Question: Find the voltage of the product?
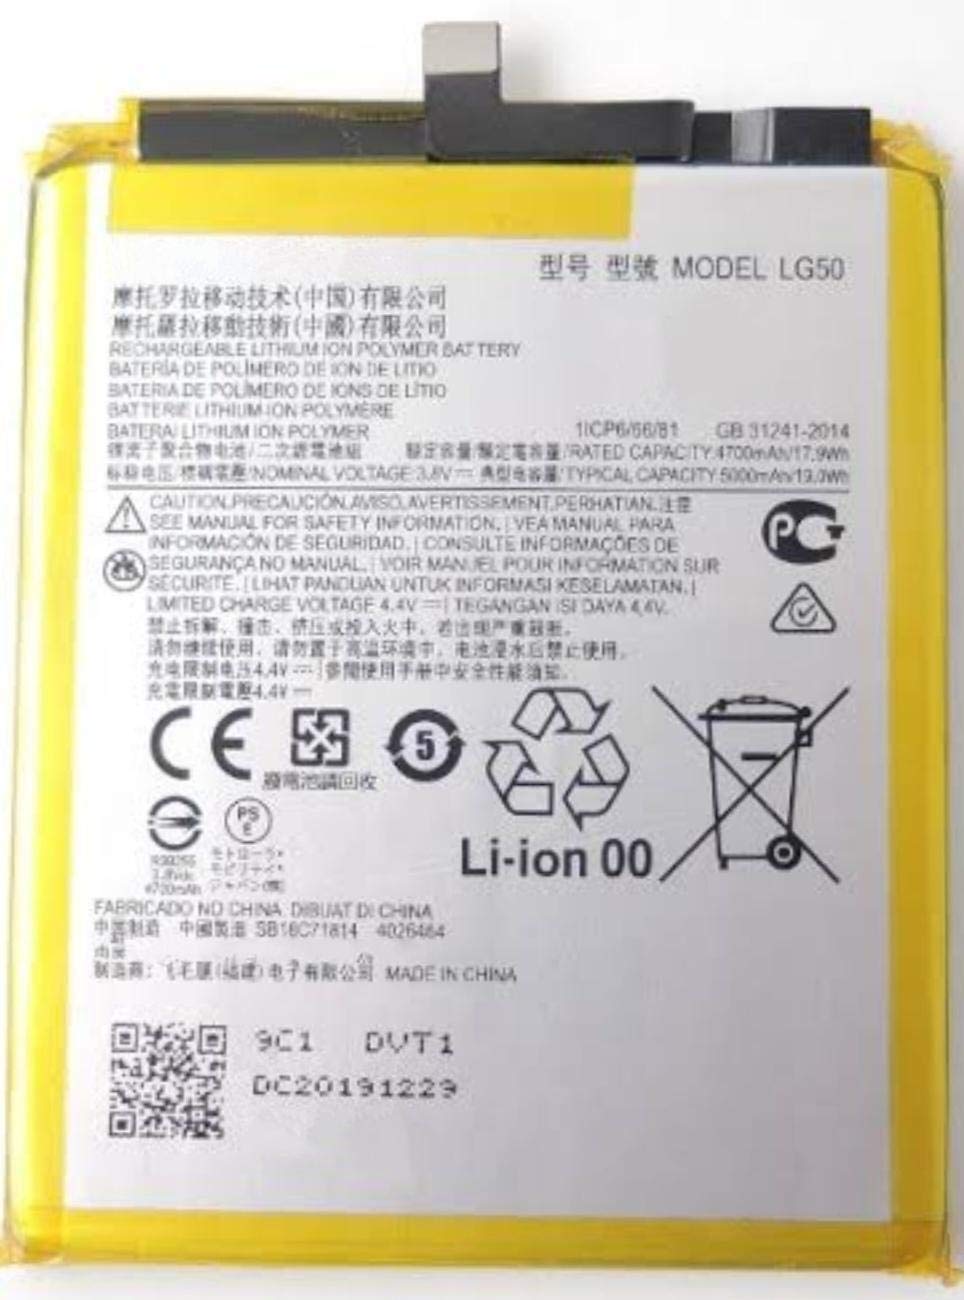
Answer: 4.6 volt